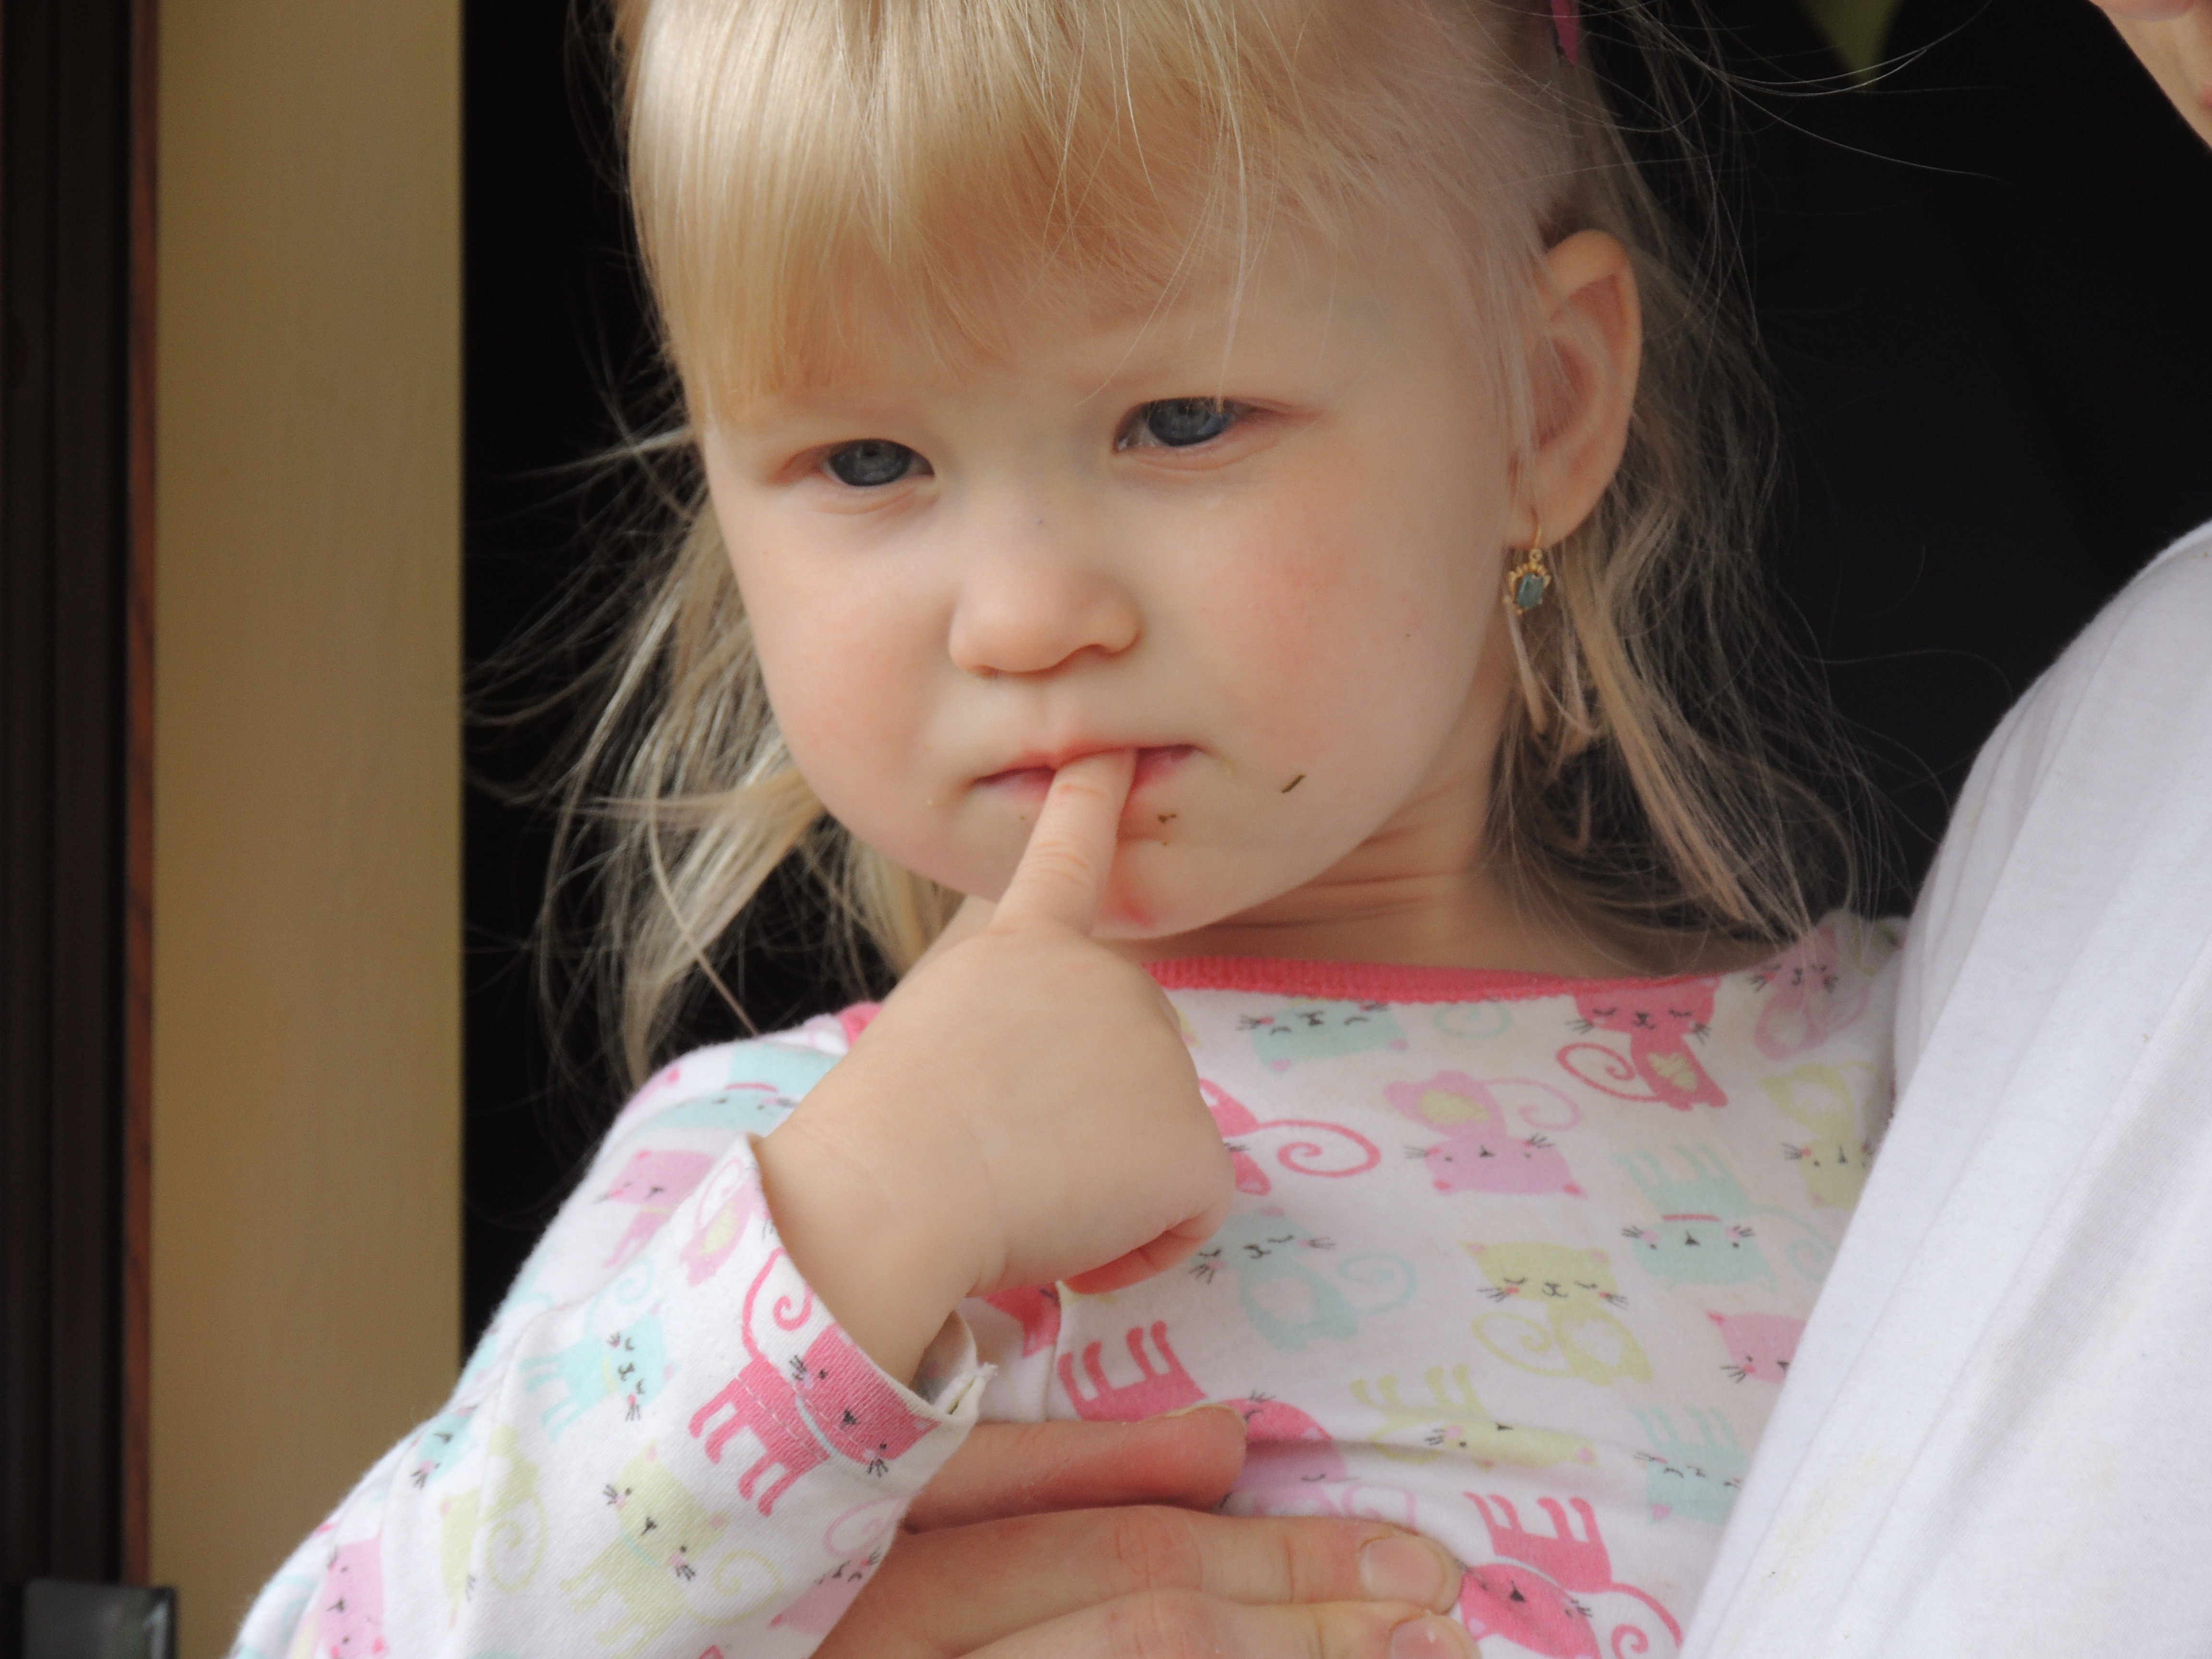
person, girl, hair, love, finger, child, pink, facial expression, hairstyle, smile, mouth, human body, face, nose, dress, infant, toddler, eye, head, skin, beauty, organ, sweetness, blue eyes, baby girl